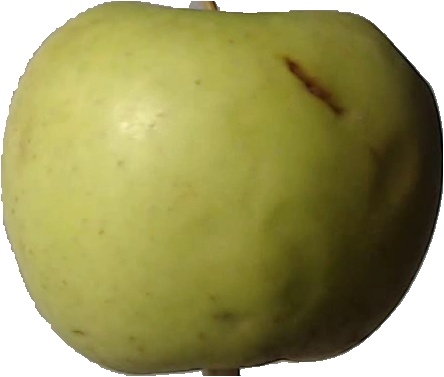
Label: apple_golden_3